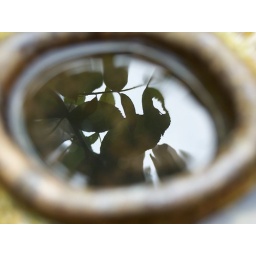
reflection of roses in water